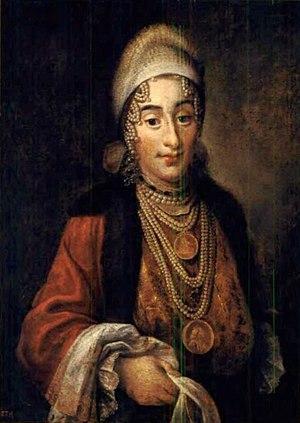
L’histoire des Juifs en Ukraine est la partie de l’histoire du peuple juif qui se déroule dans les territoires de l’actuelle Ukraine et la succession des manifestations du judaisme dans le paysage religieux ukrainien.